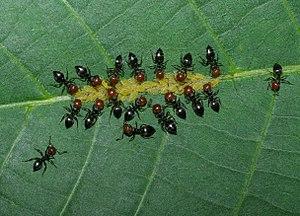
Exemple d'interactions entre des pucerons parasites d'une plante et les fourmis qui les traient
Les interactions durables sont une des formes d'interactions biologiques. Il s'agit d'une interaction durable intime entre organismes hétérospécifiques.